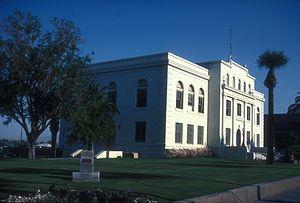
Le comté de Yuma, en anglais : Yuma county, est situé dans l'État de l'Arizona, aux États-Unis. Son siège est la ville de Yuma. Lors du recensement des États-Unis de 2010, sa population s’élevait à 195 751 habitants, estimée à 207 534 habitants, en 2017.